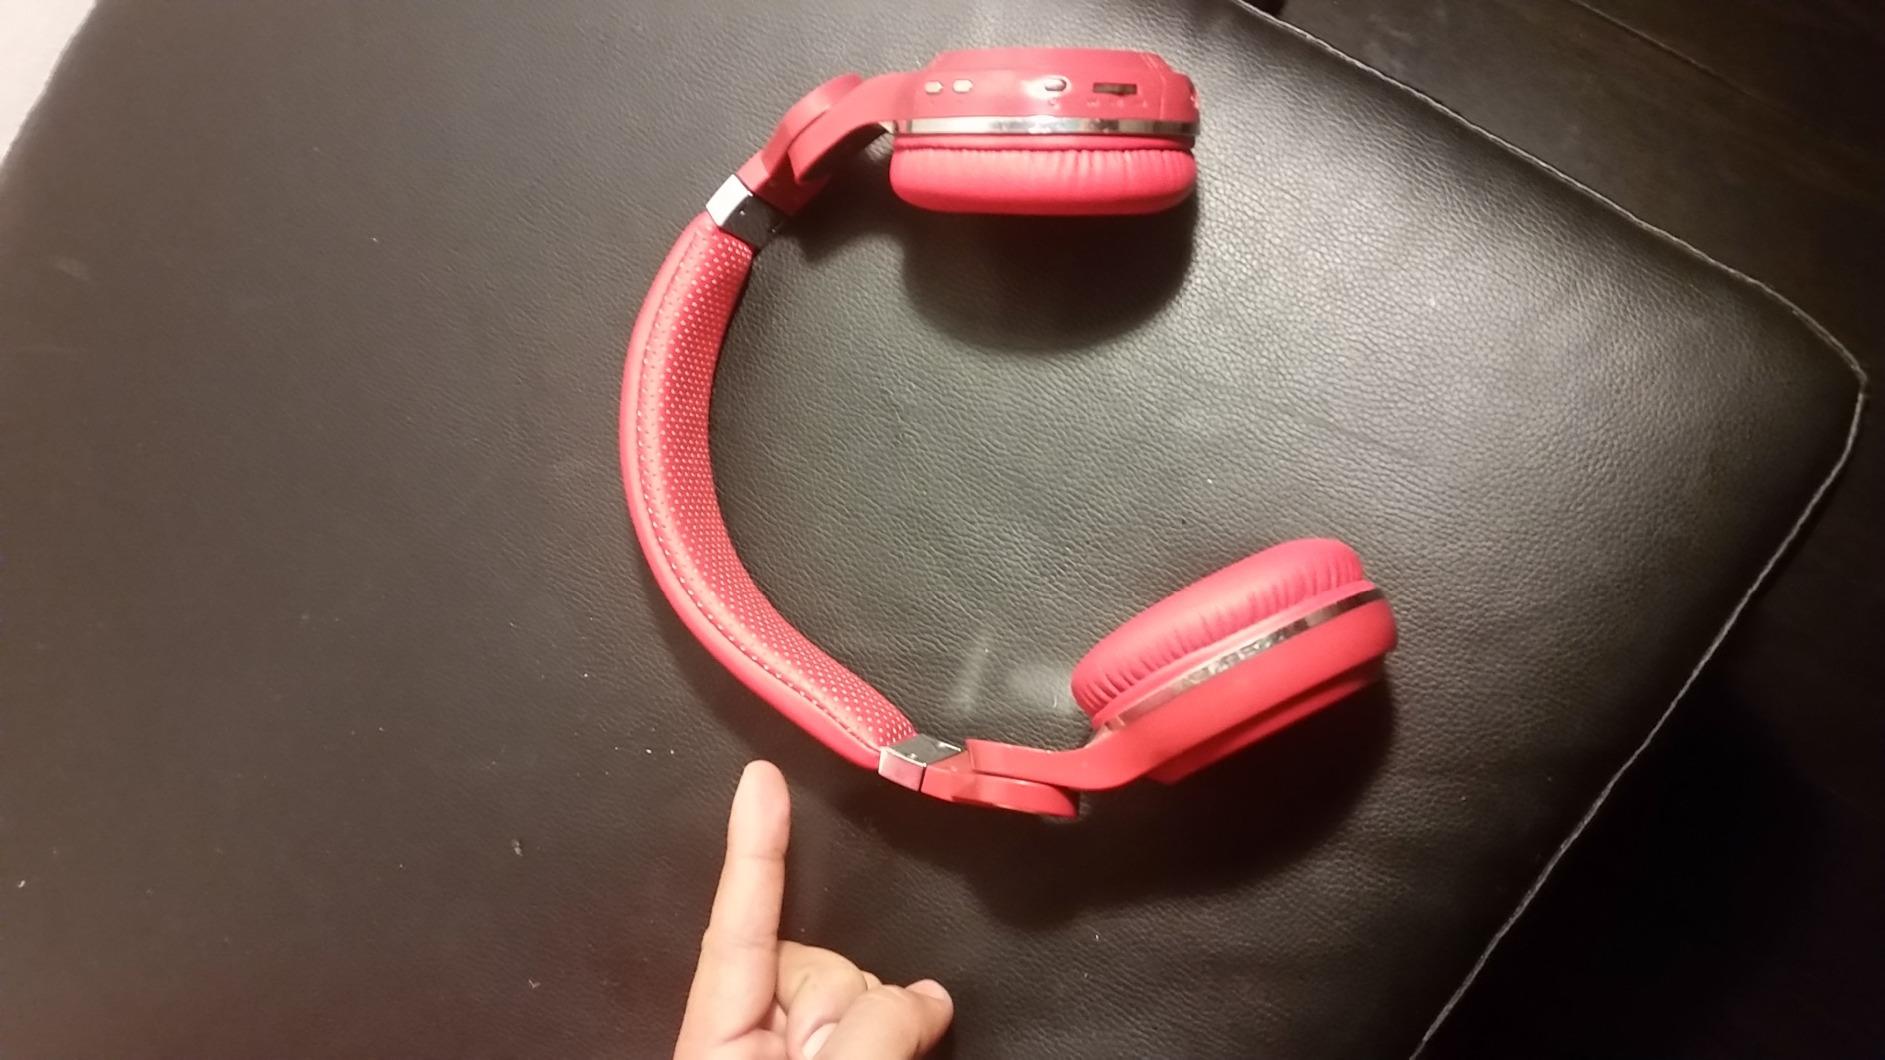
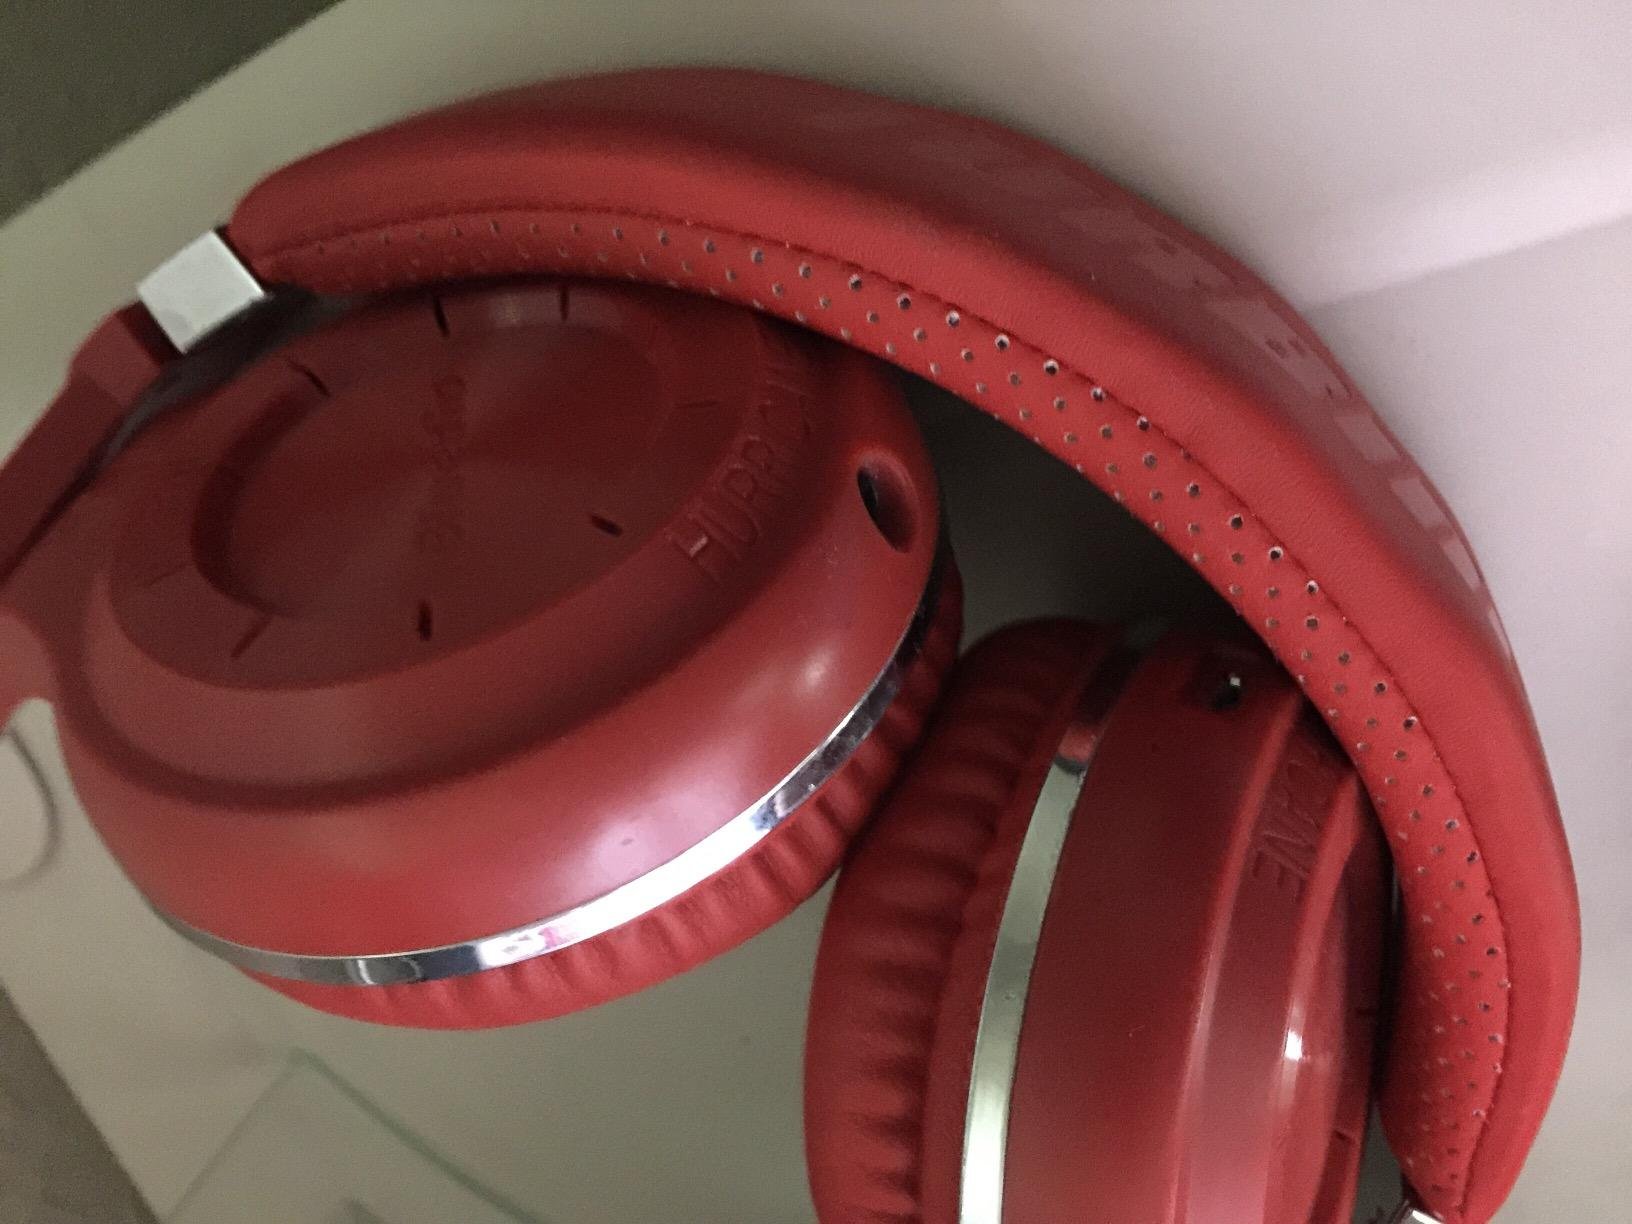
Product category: headphones
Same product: yes